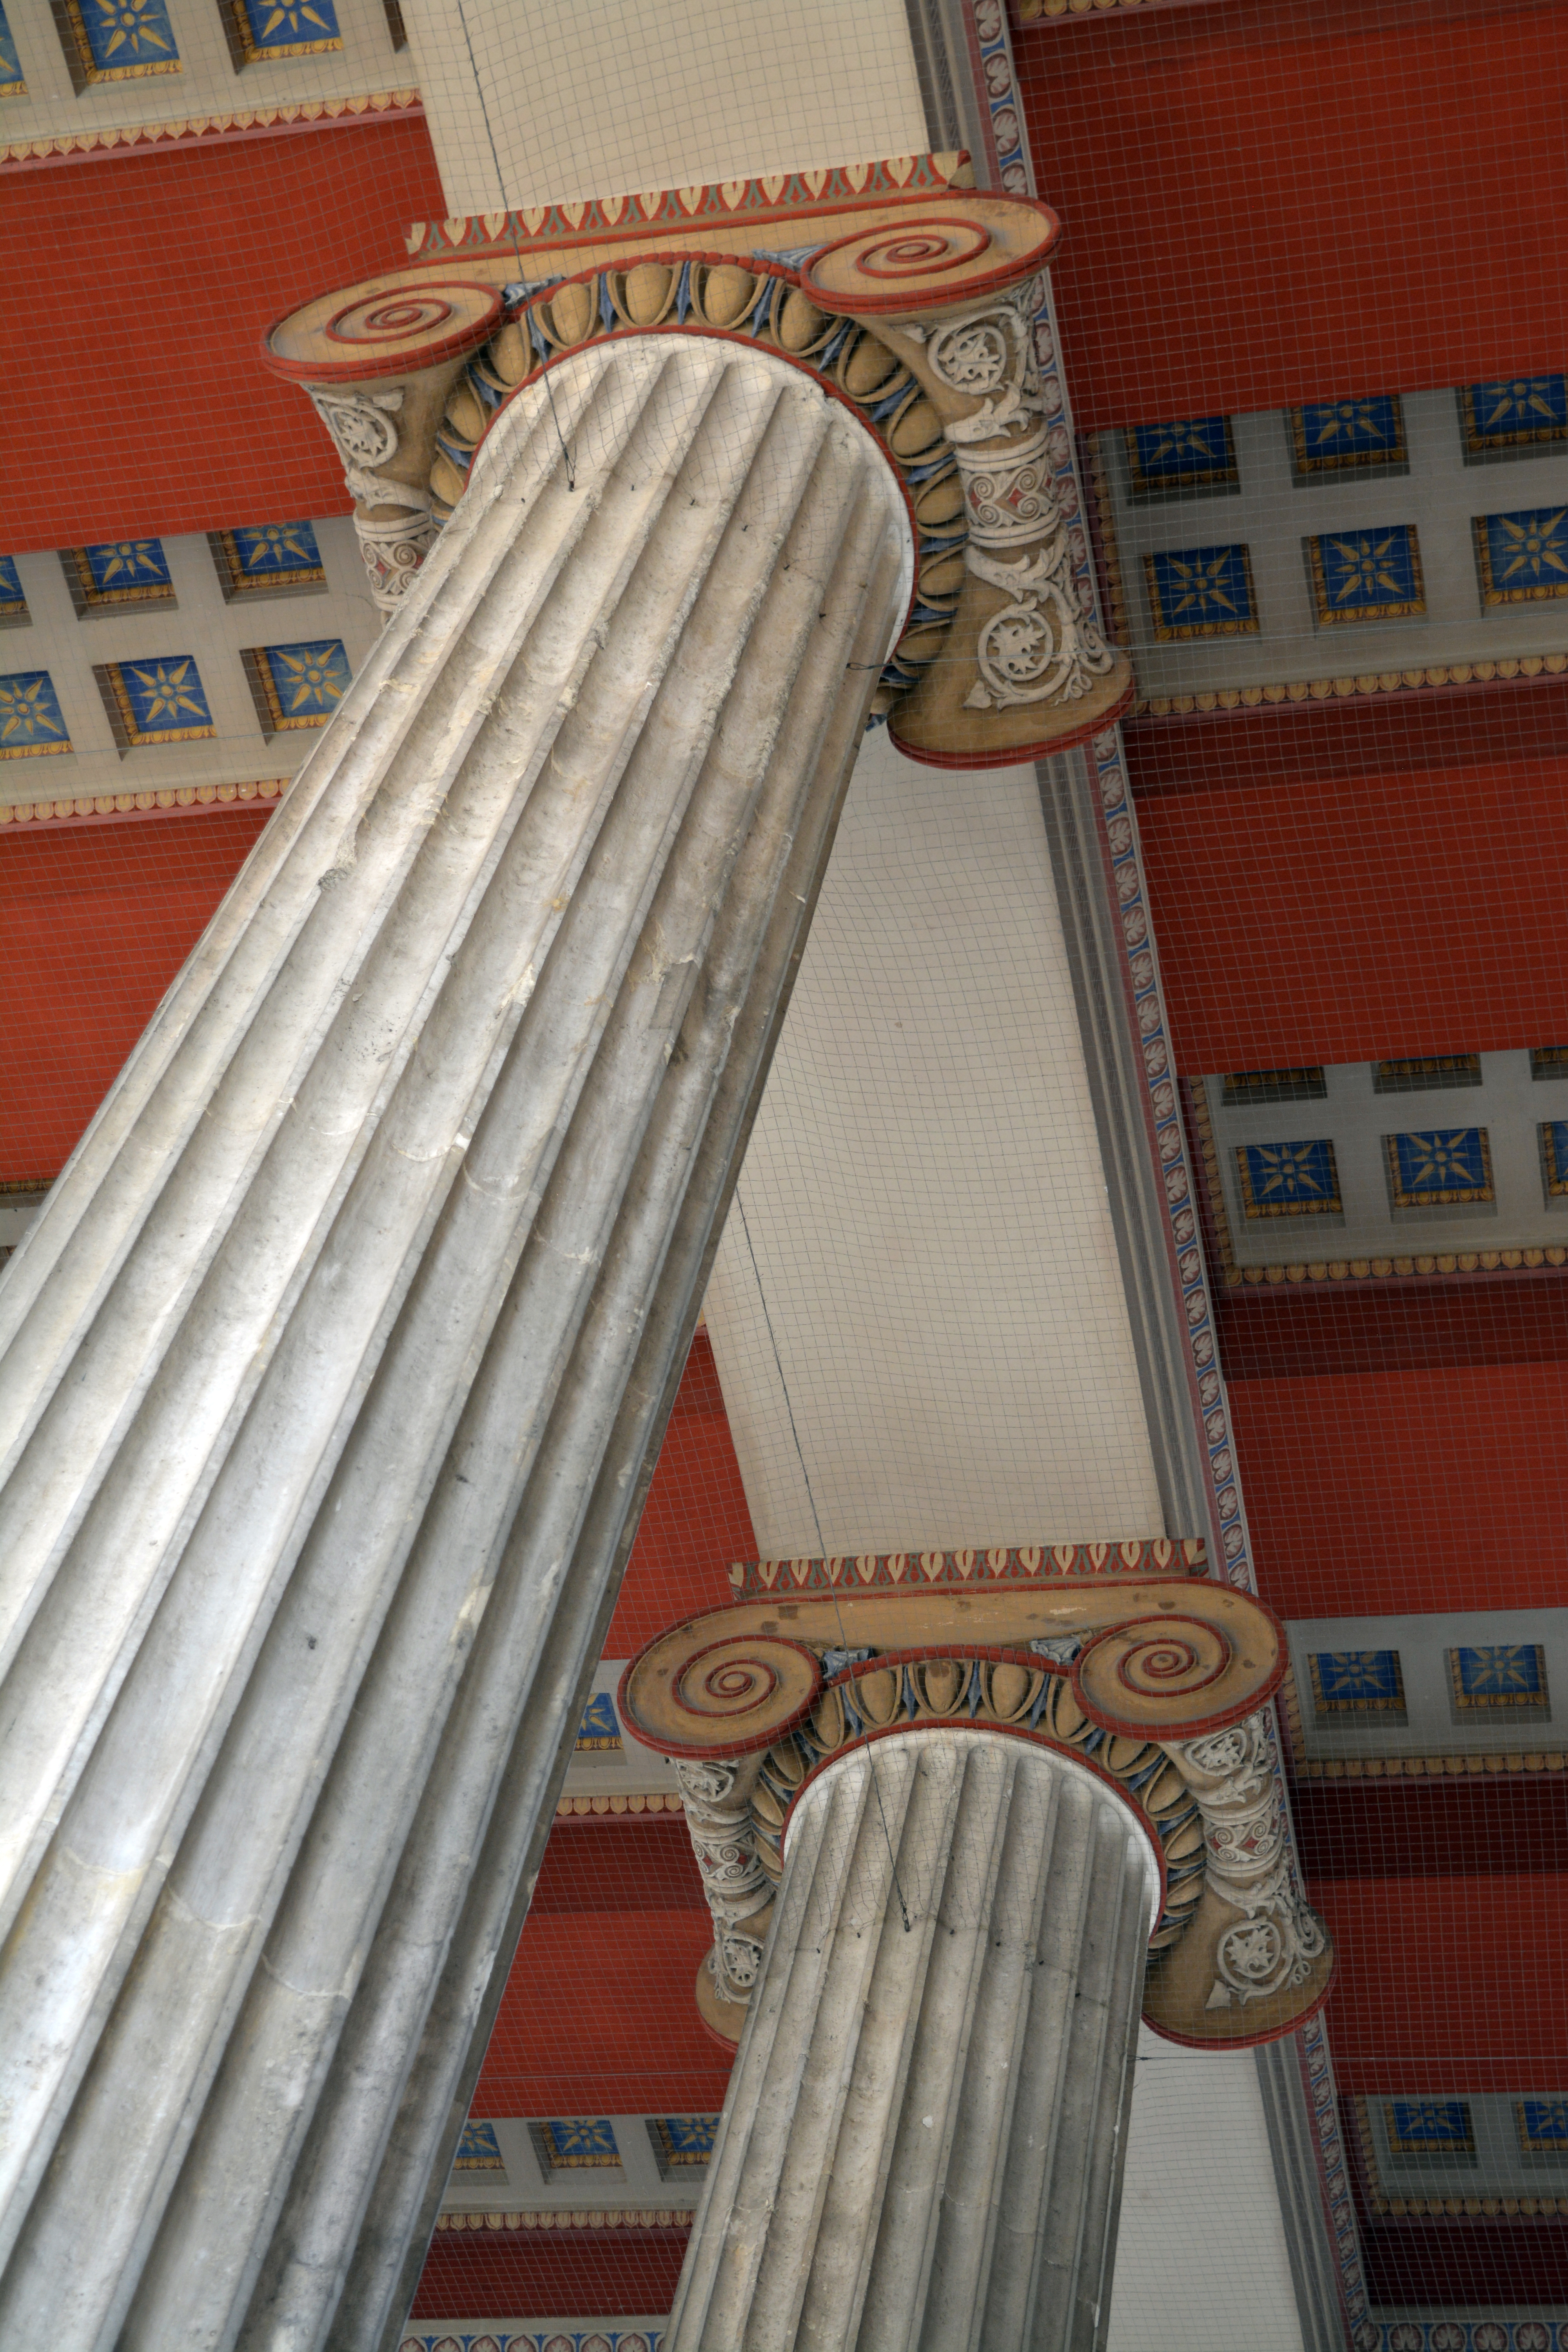
temple, wood, building, window, creative arts, font, Material property, real estate, facade, baluster, column, symmetry, landmark, composite material, molding, brickwork, art, arch, metal, carving, pattern, classical architecture, brick, visual arts, roof, city, history, place of worship, handrail, ancient roman architecture, holy places, balcony, artifact, historic site, tourist attraction